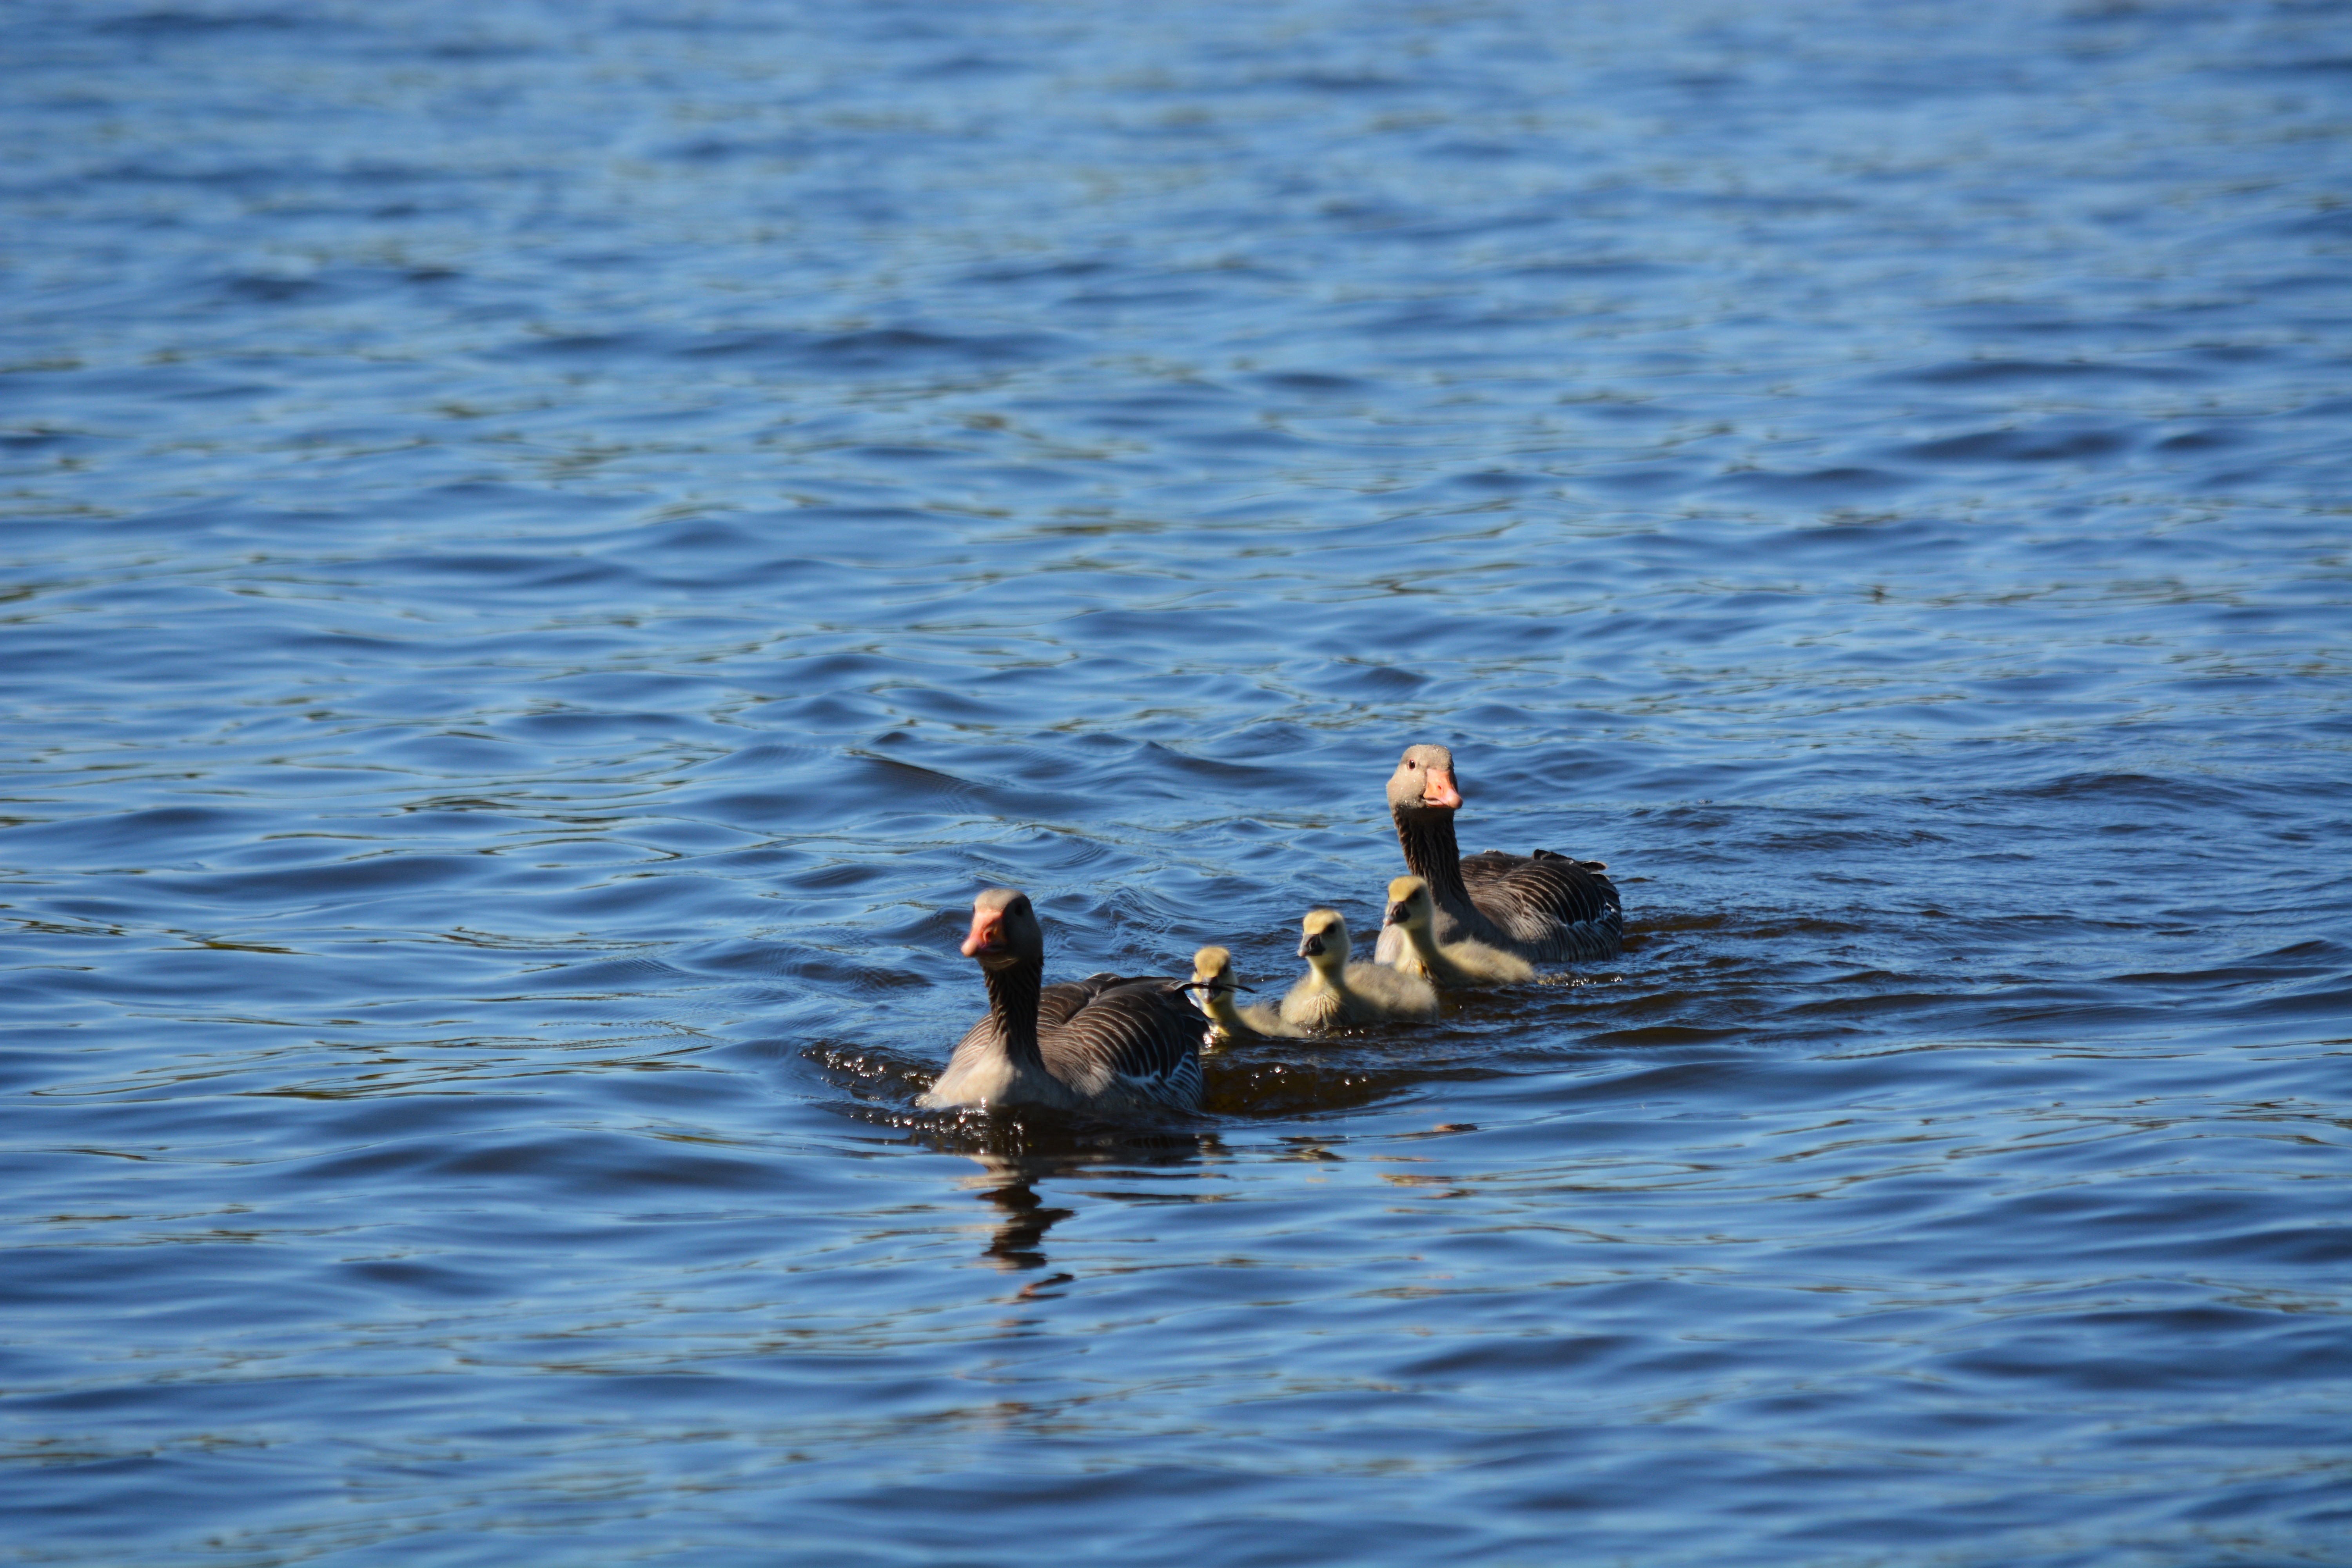
sea, water, bird, wildlife, swim, spring, family, duck, vertebrate, waterfowl, waters, water bird, mallard, grey geese, ducks geese and swans, seaduck